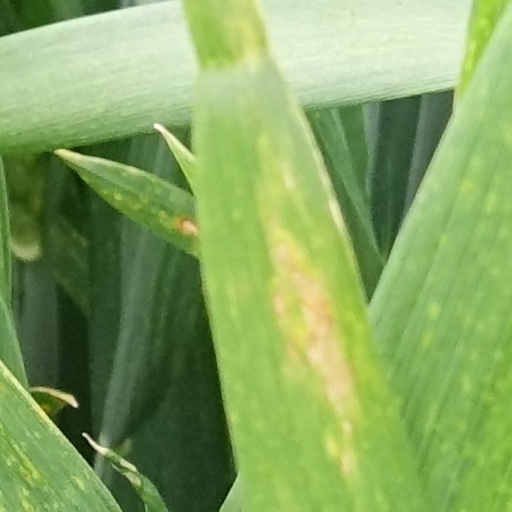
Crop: wheat